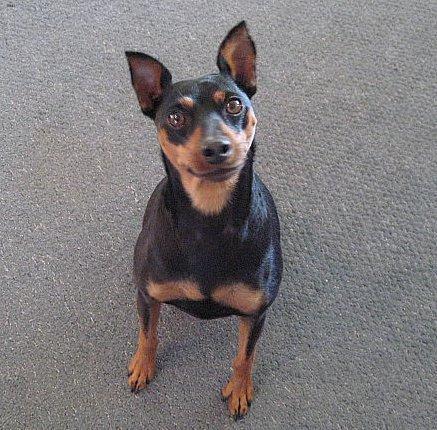
miniature pinscher